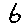
Label: 6